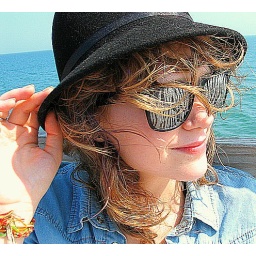
girl in black hat